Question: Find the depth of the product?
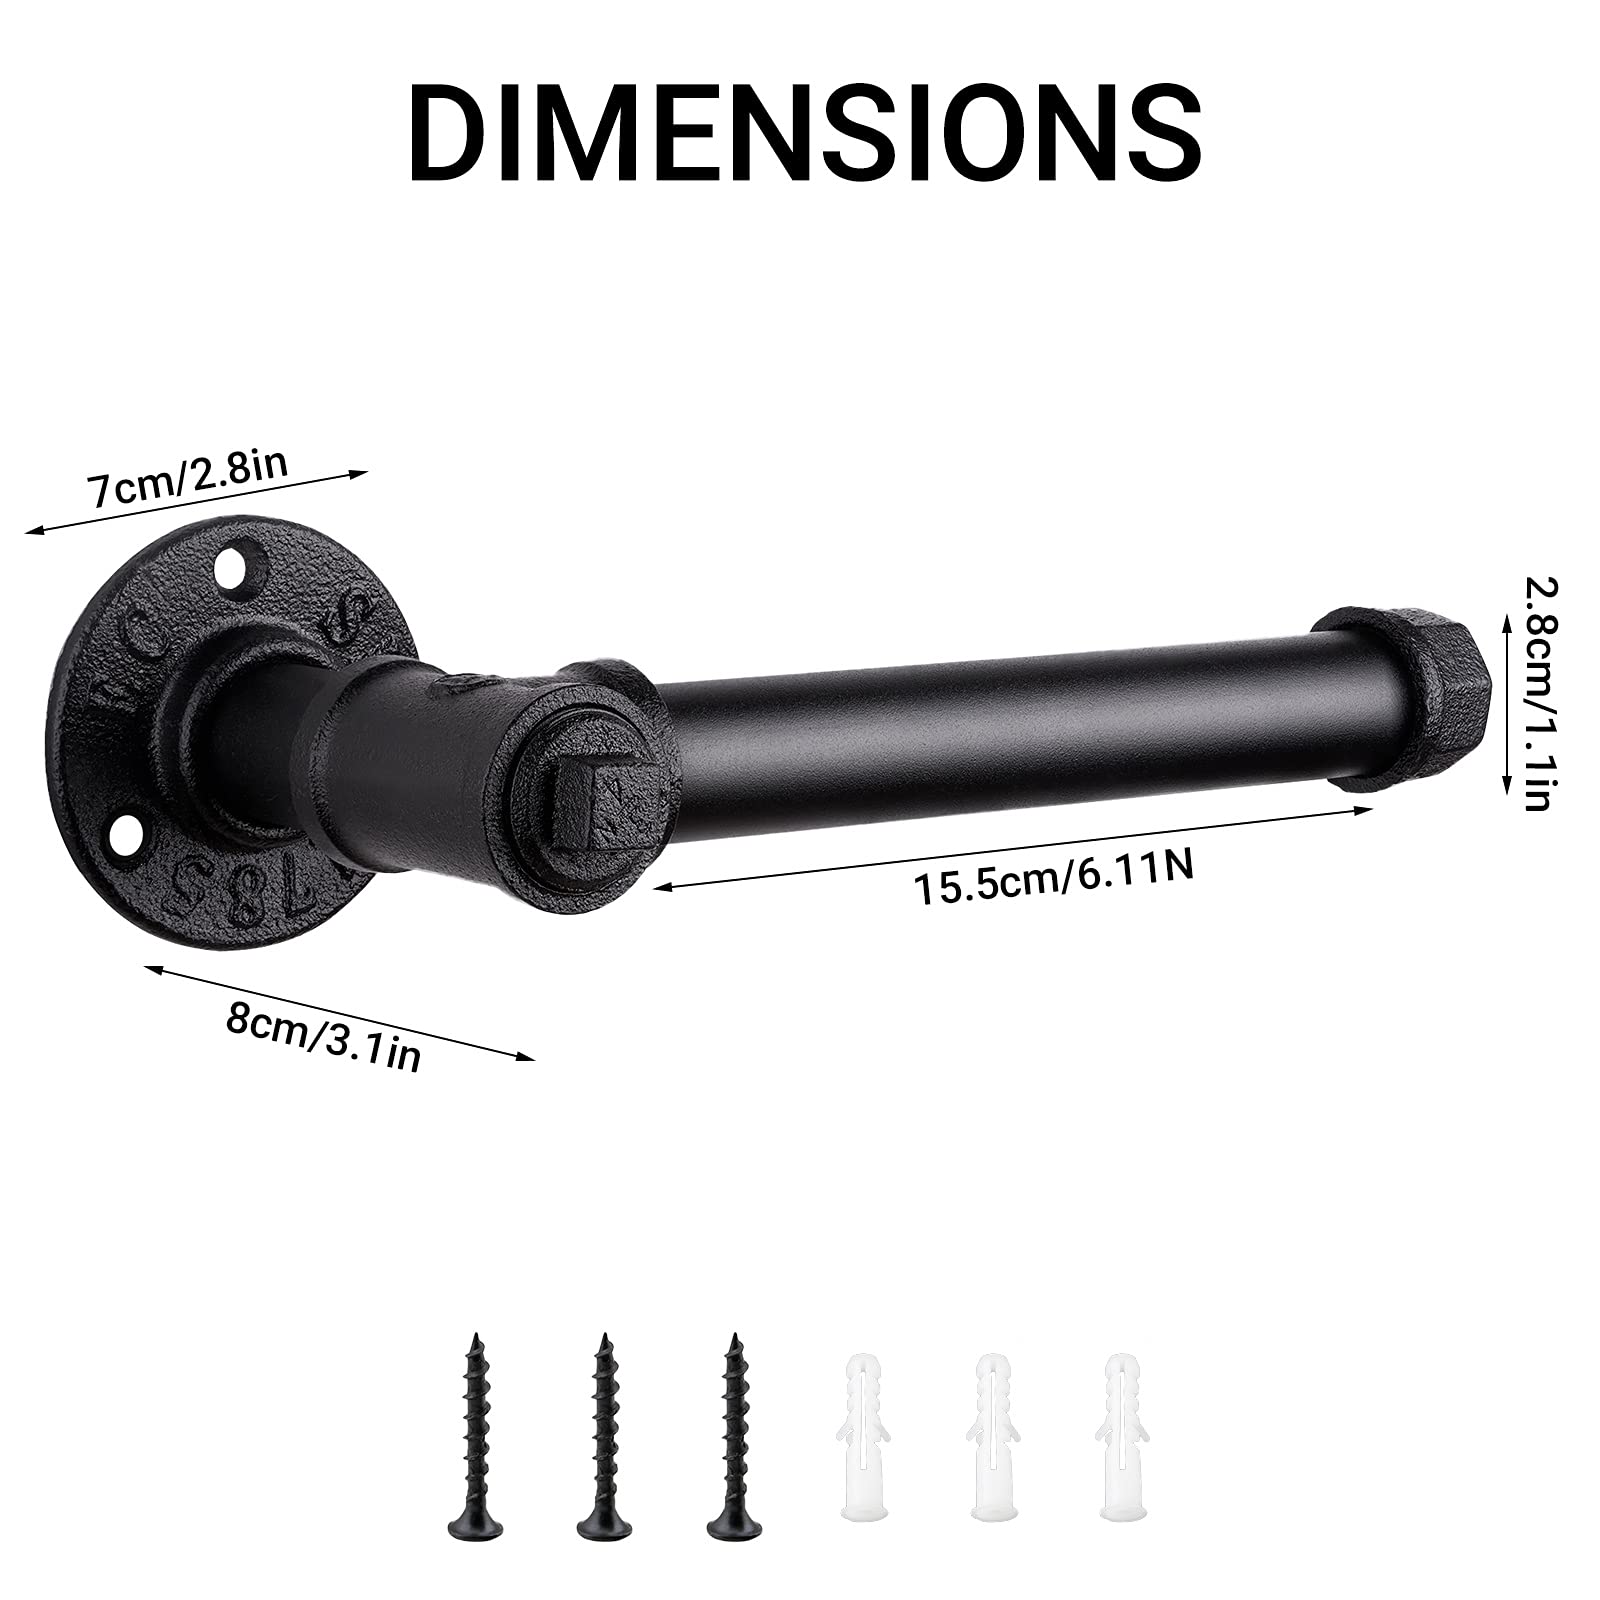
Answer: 15.5 centimetre